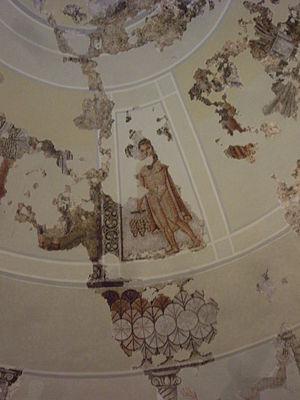
Le tarragona est un vin espagnol bénéficiant d'une dénomination d'origine.
Le vignoble de Catalogne est une région viticole espagnole correspondant à la communauté autonome de Catalogne. Le vignoble de la Catalogne française appartient au vignoble du Languedoc-Roussillon.